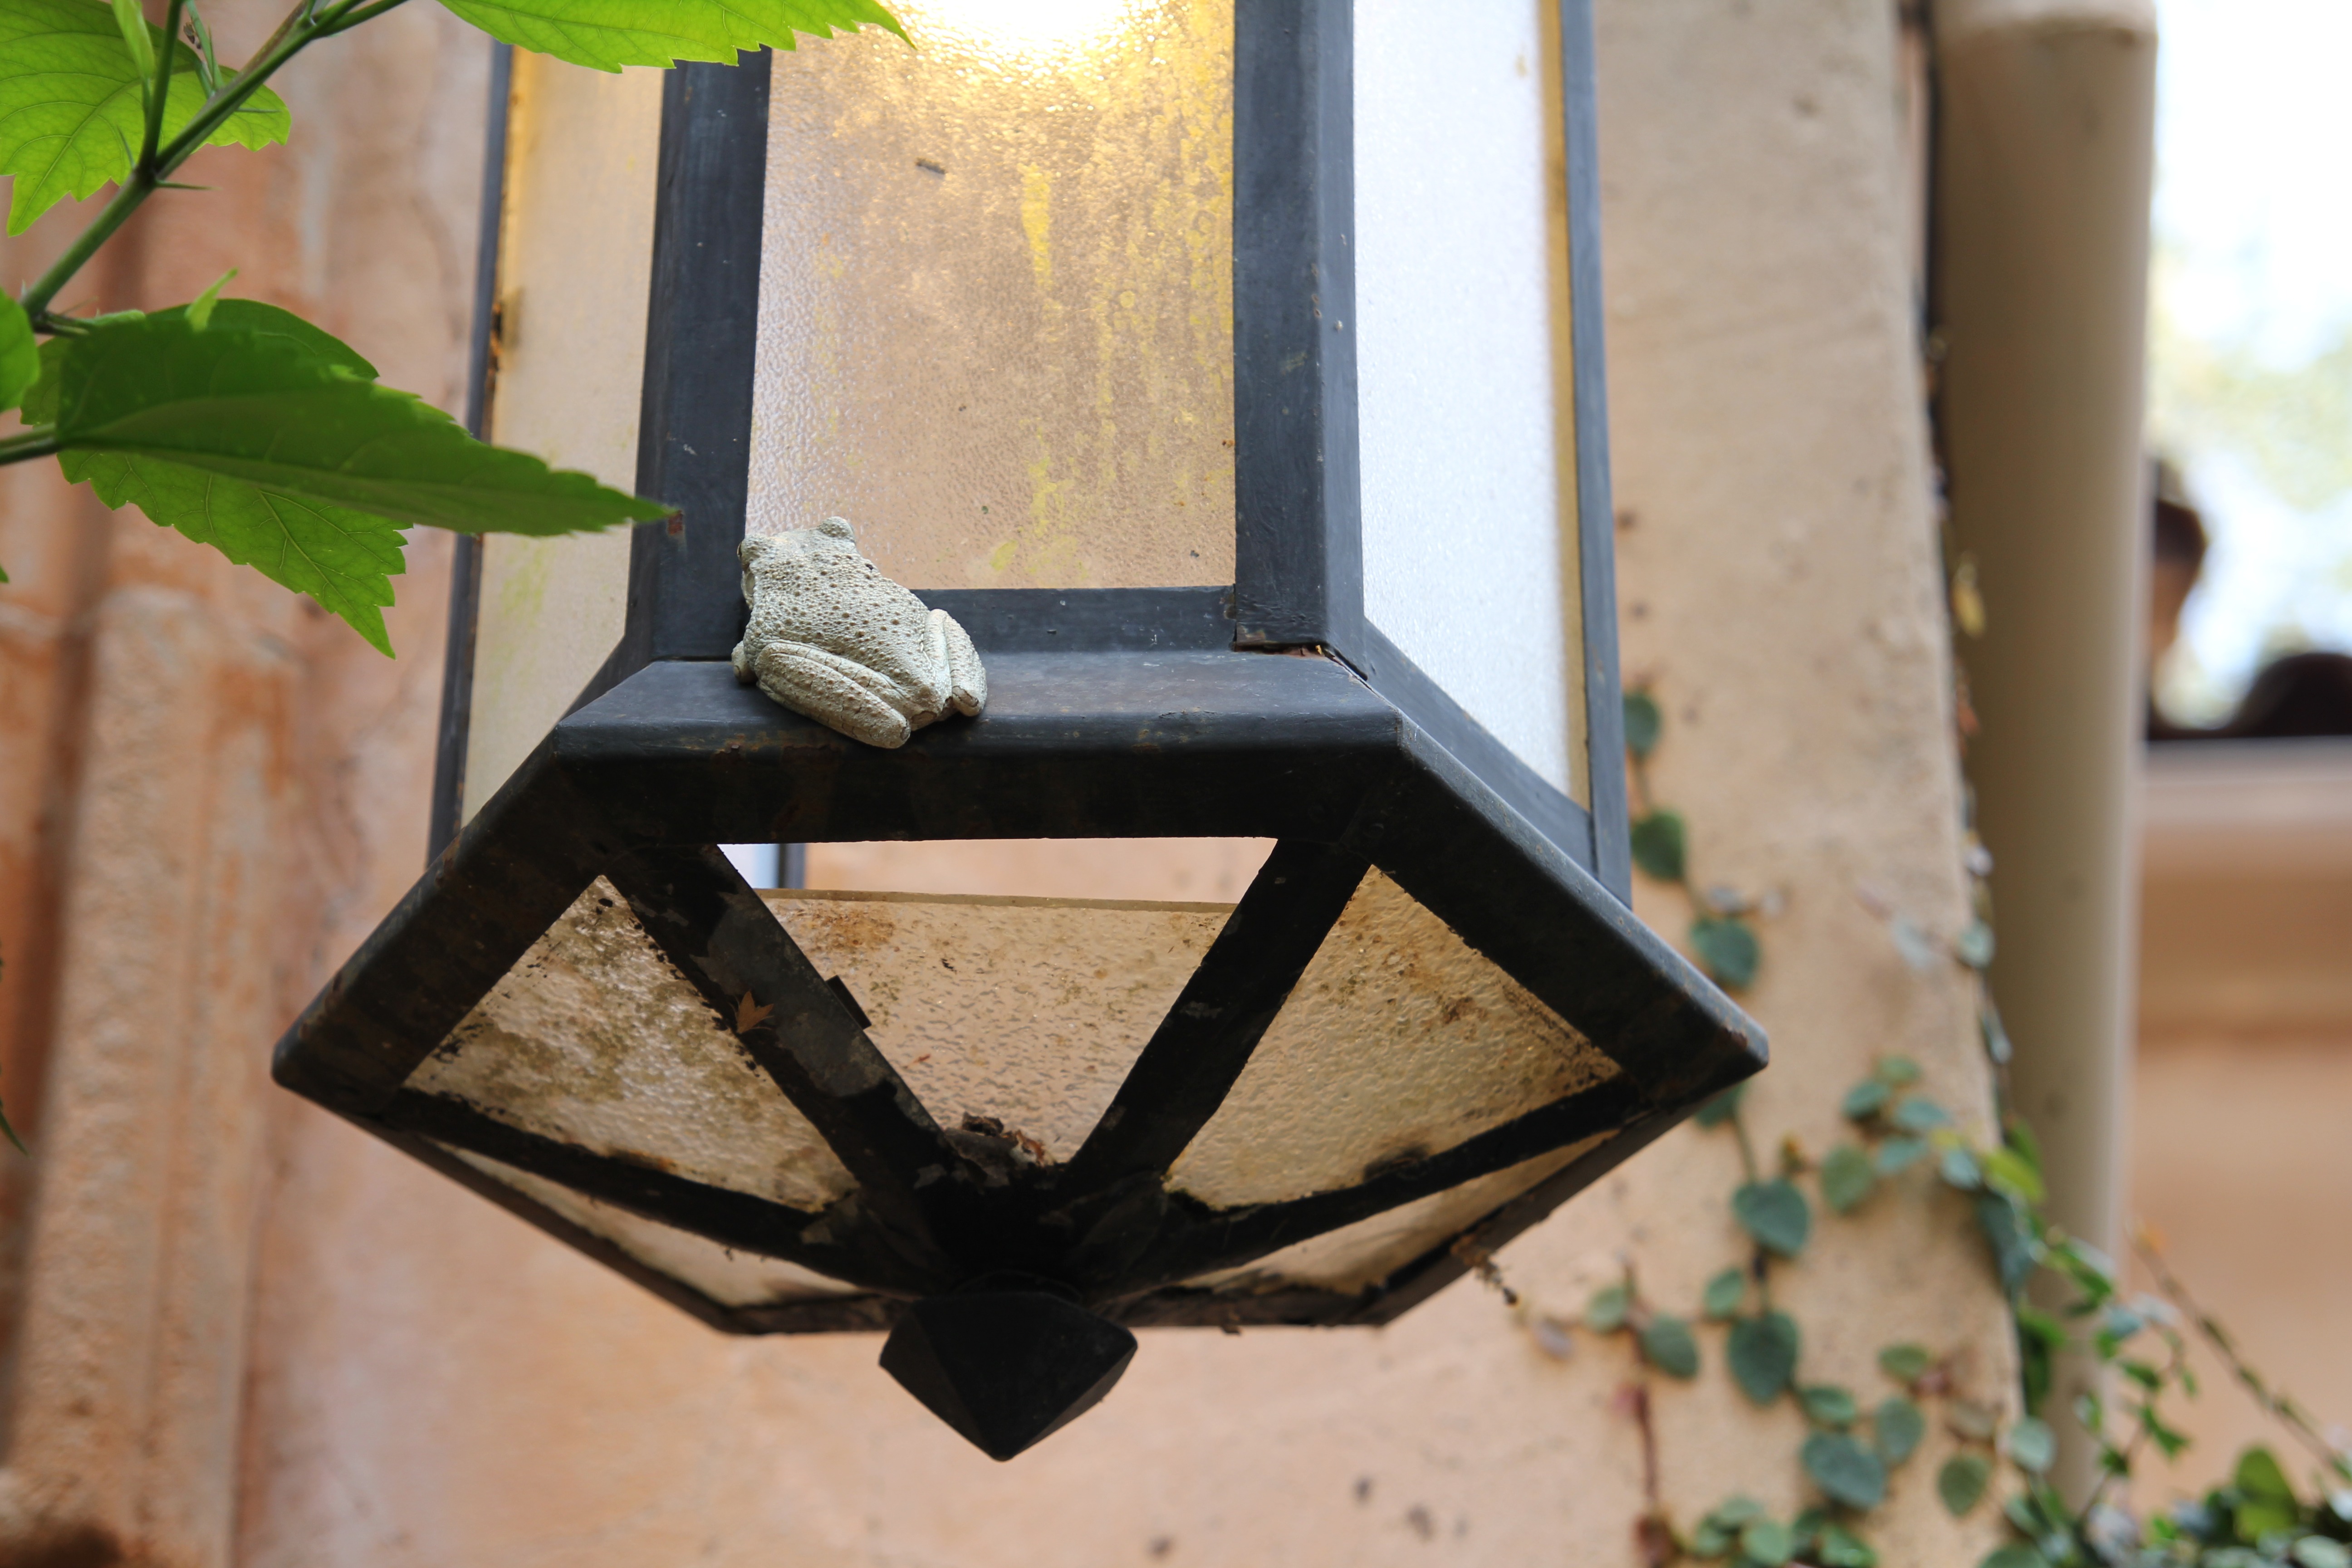
nature, grass, light, plant, wood, window, glass, home, animal, color, lamp, frog, toad, amphibian, electricity, lighting, figure, bright, creature, magic